Angels in America

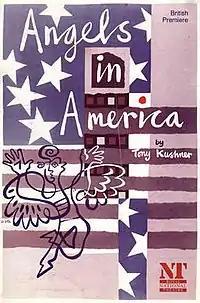
Front cover of the programme for the 1992 National Theatre production of part one of the play

"Angels in America" was commissioned by the Eureka Theatre Company in San Francisco, by co-artistic directors Oskar Eustis and Tony Taccone. It was first performed in Los Angeles as a workshop in May 1990 by the Center Theatre Group at the Mark Taper Forum.